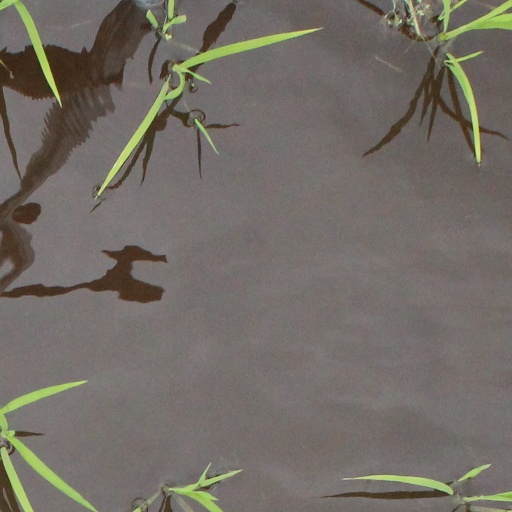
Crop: rice